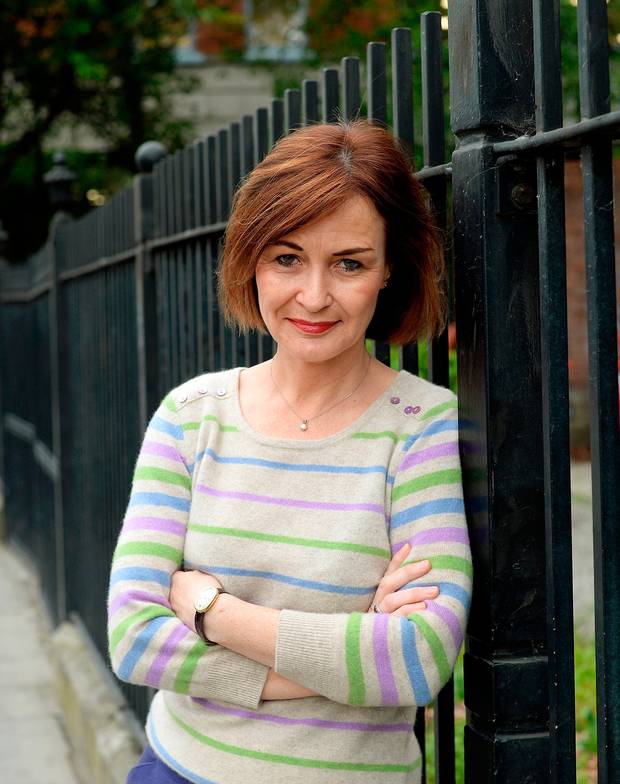
Gender: women